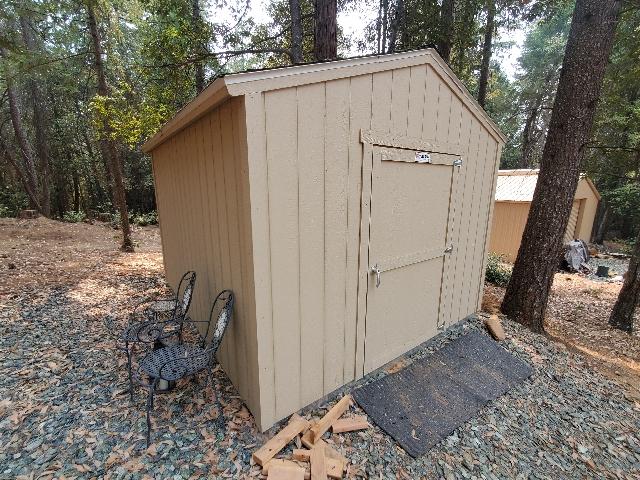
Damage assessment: no_damage